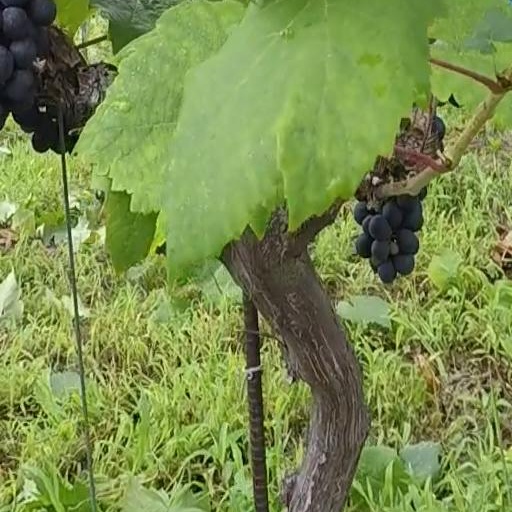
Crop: grape